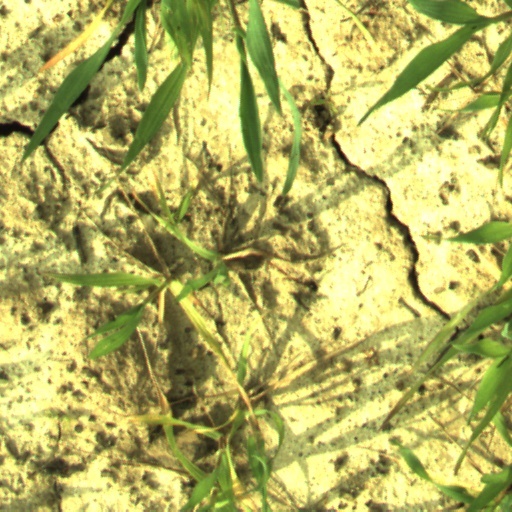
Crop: wheat